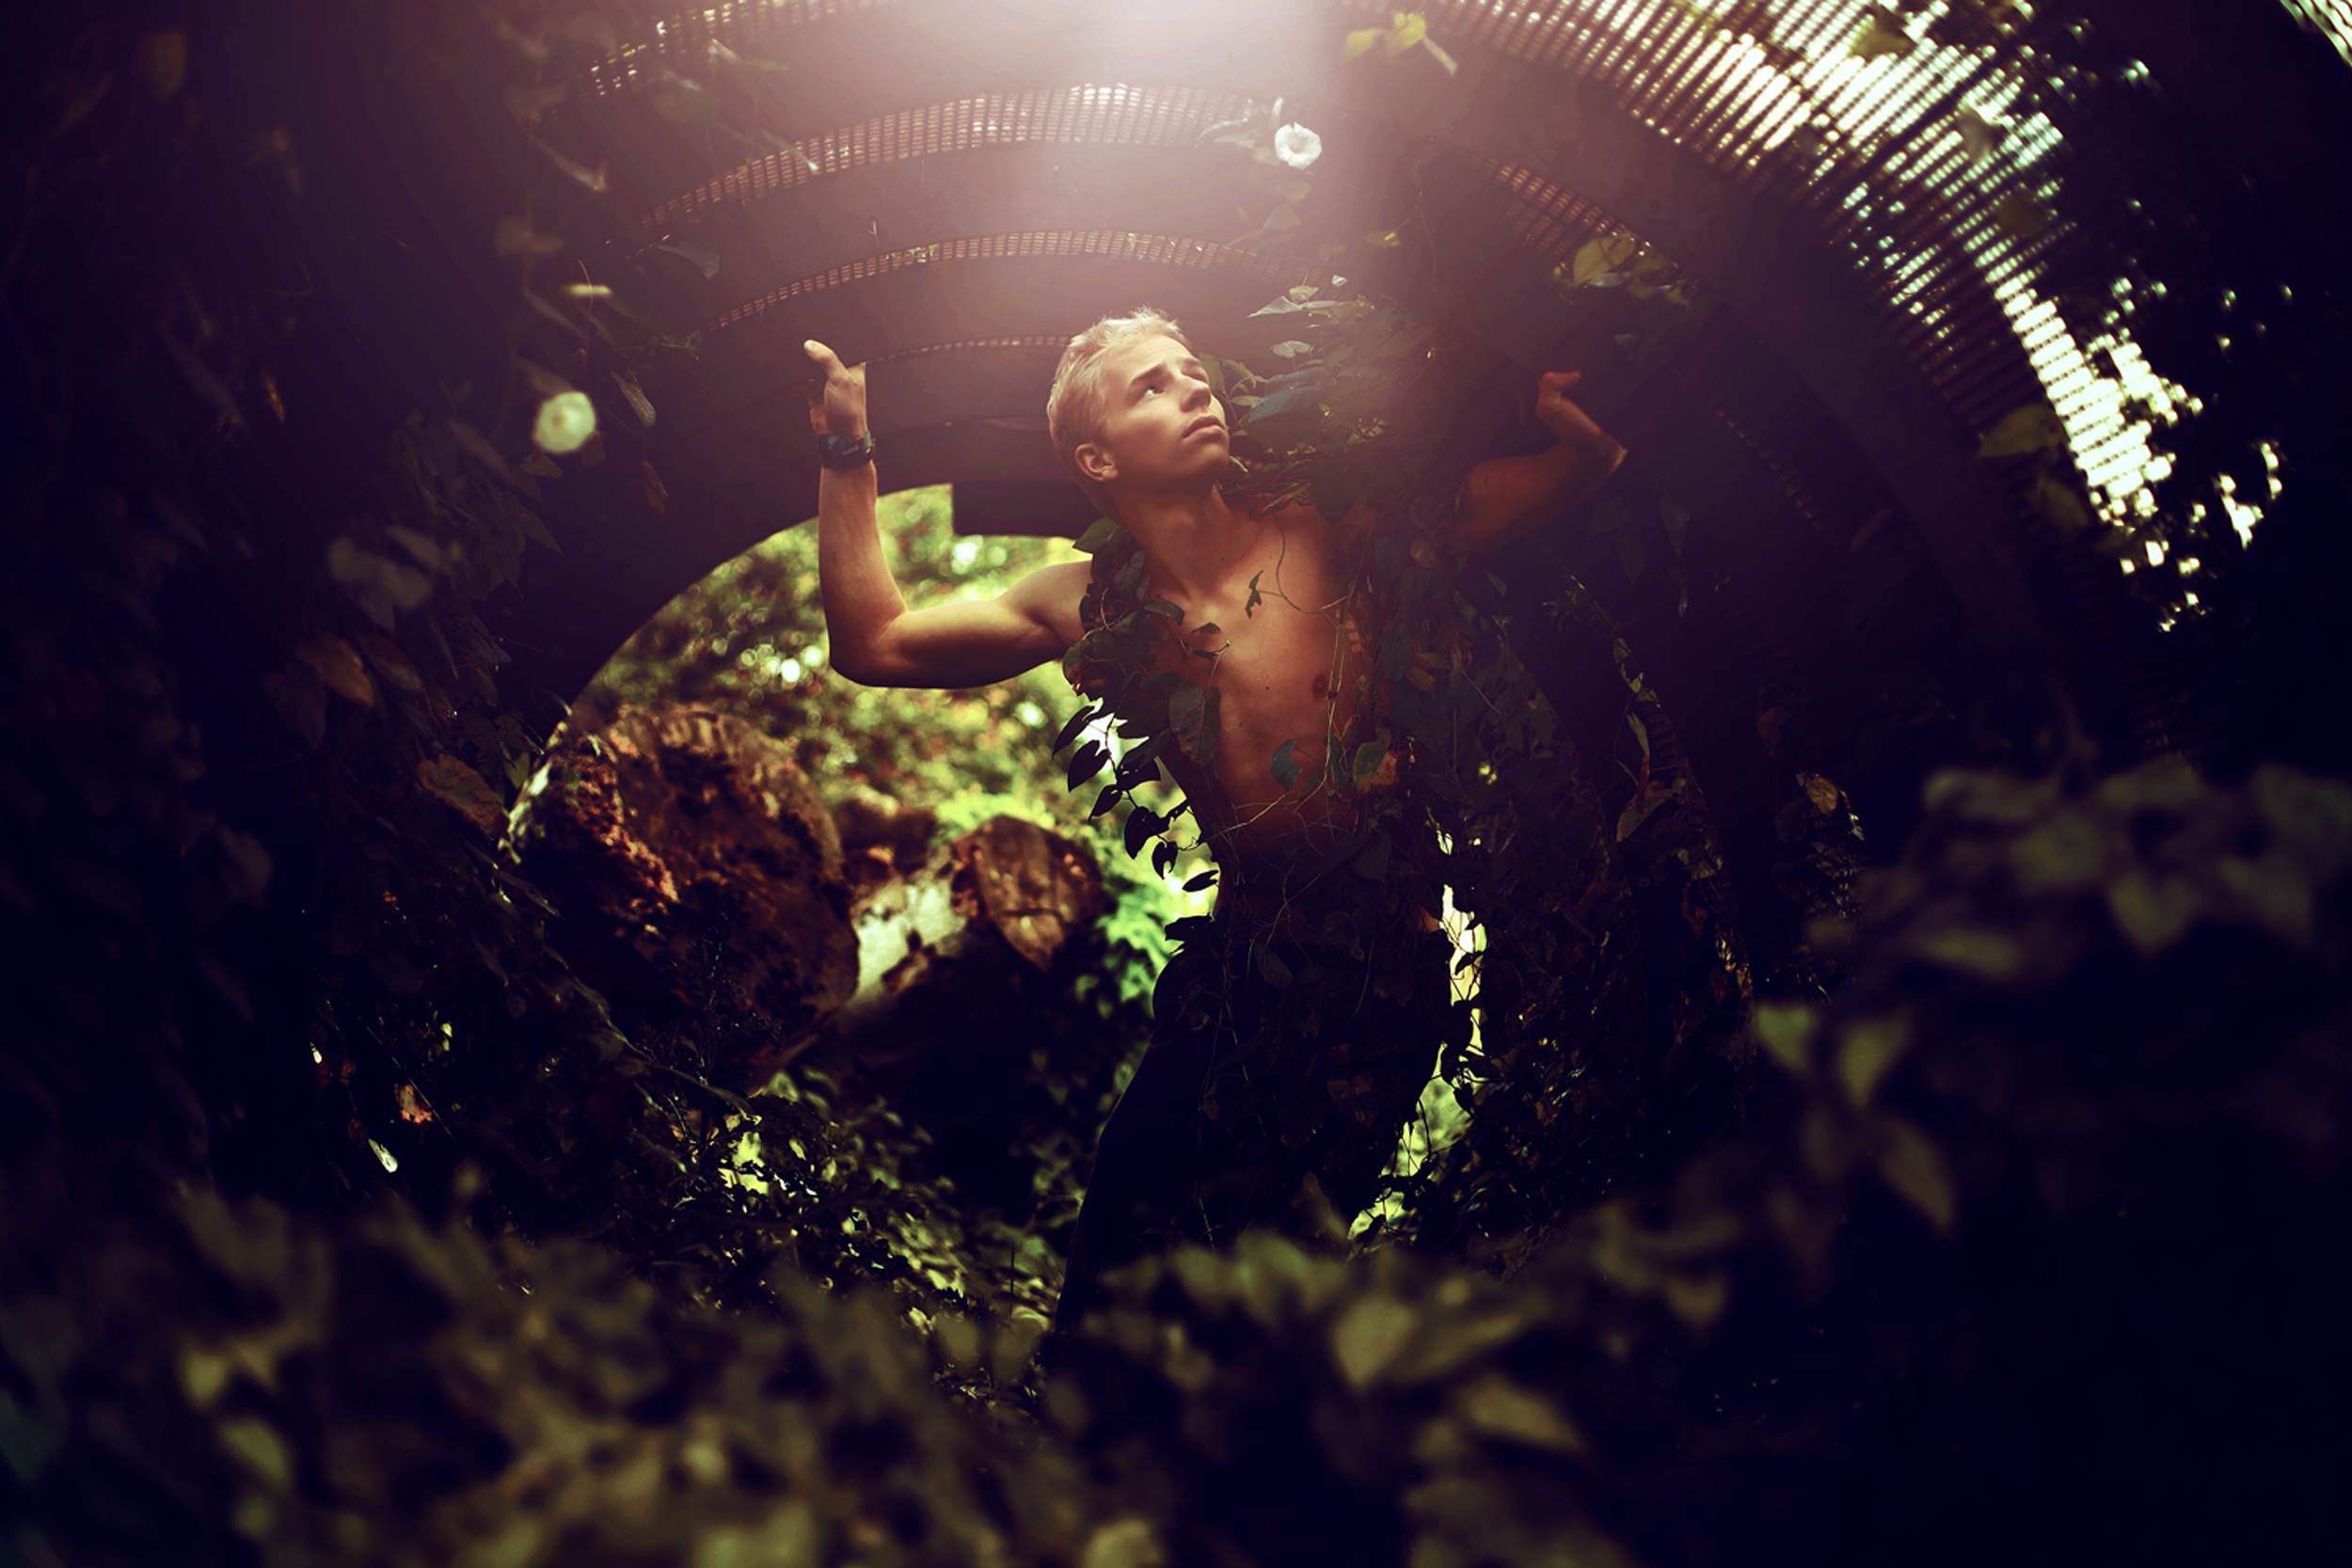
man, nature, person, light, night, photography, sunlight, tunnel, sparkler, model, darkness, plants